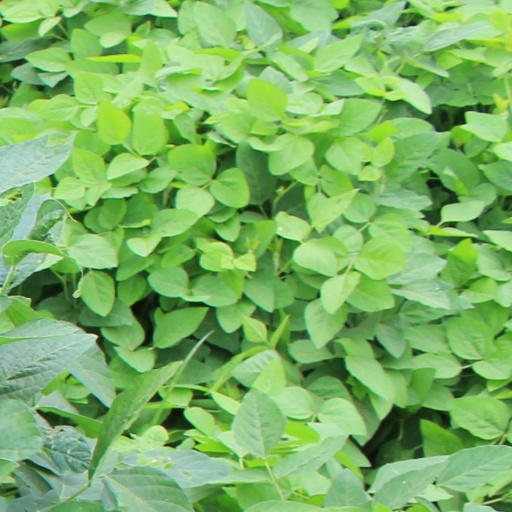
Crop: soybean